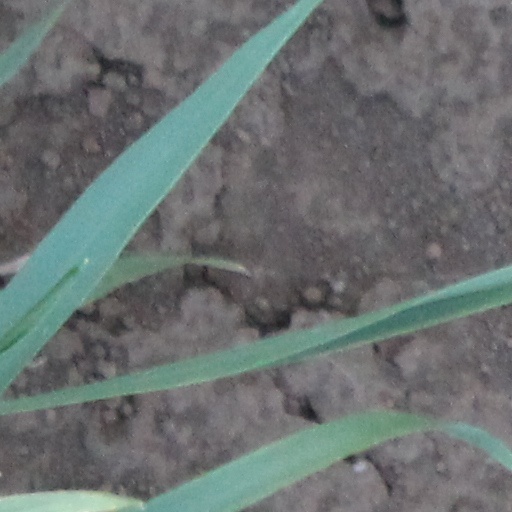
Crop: wheat